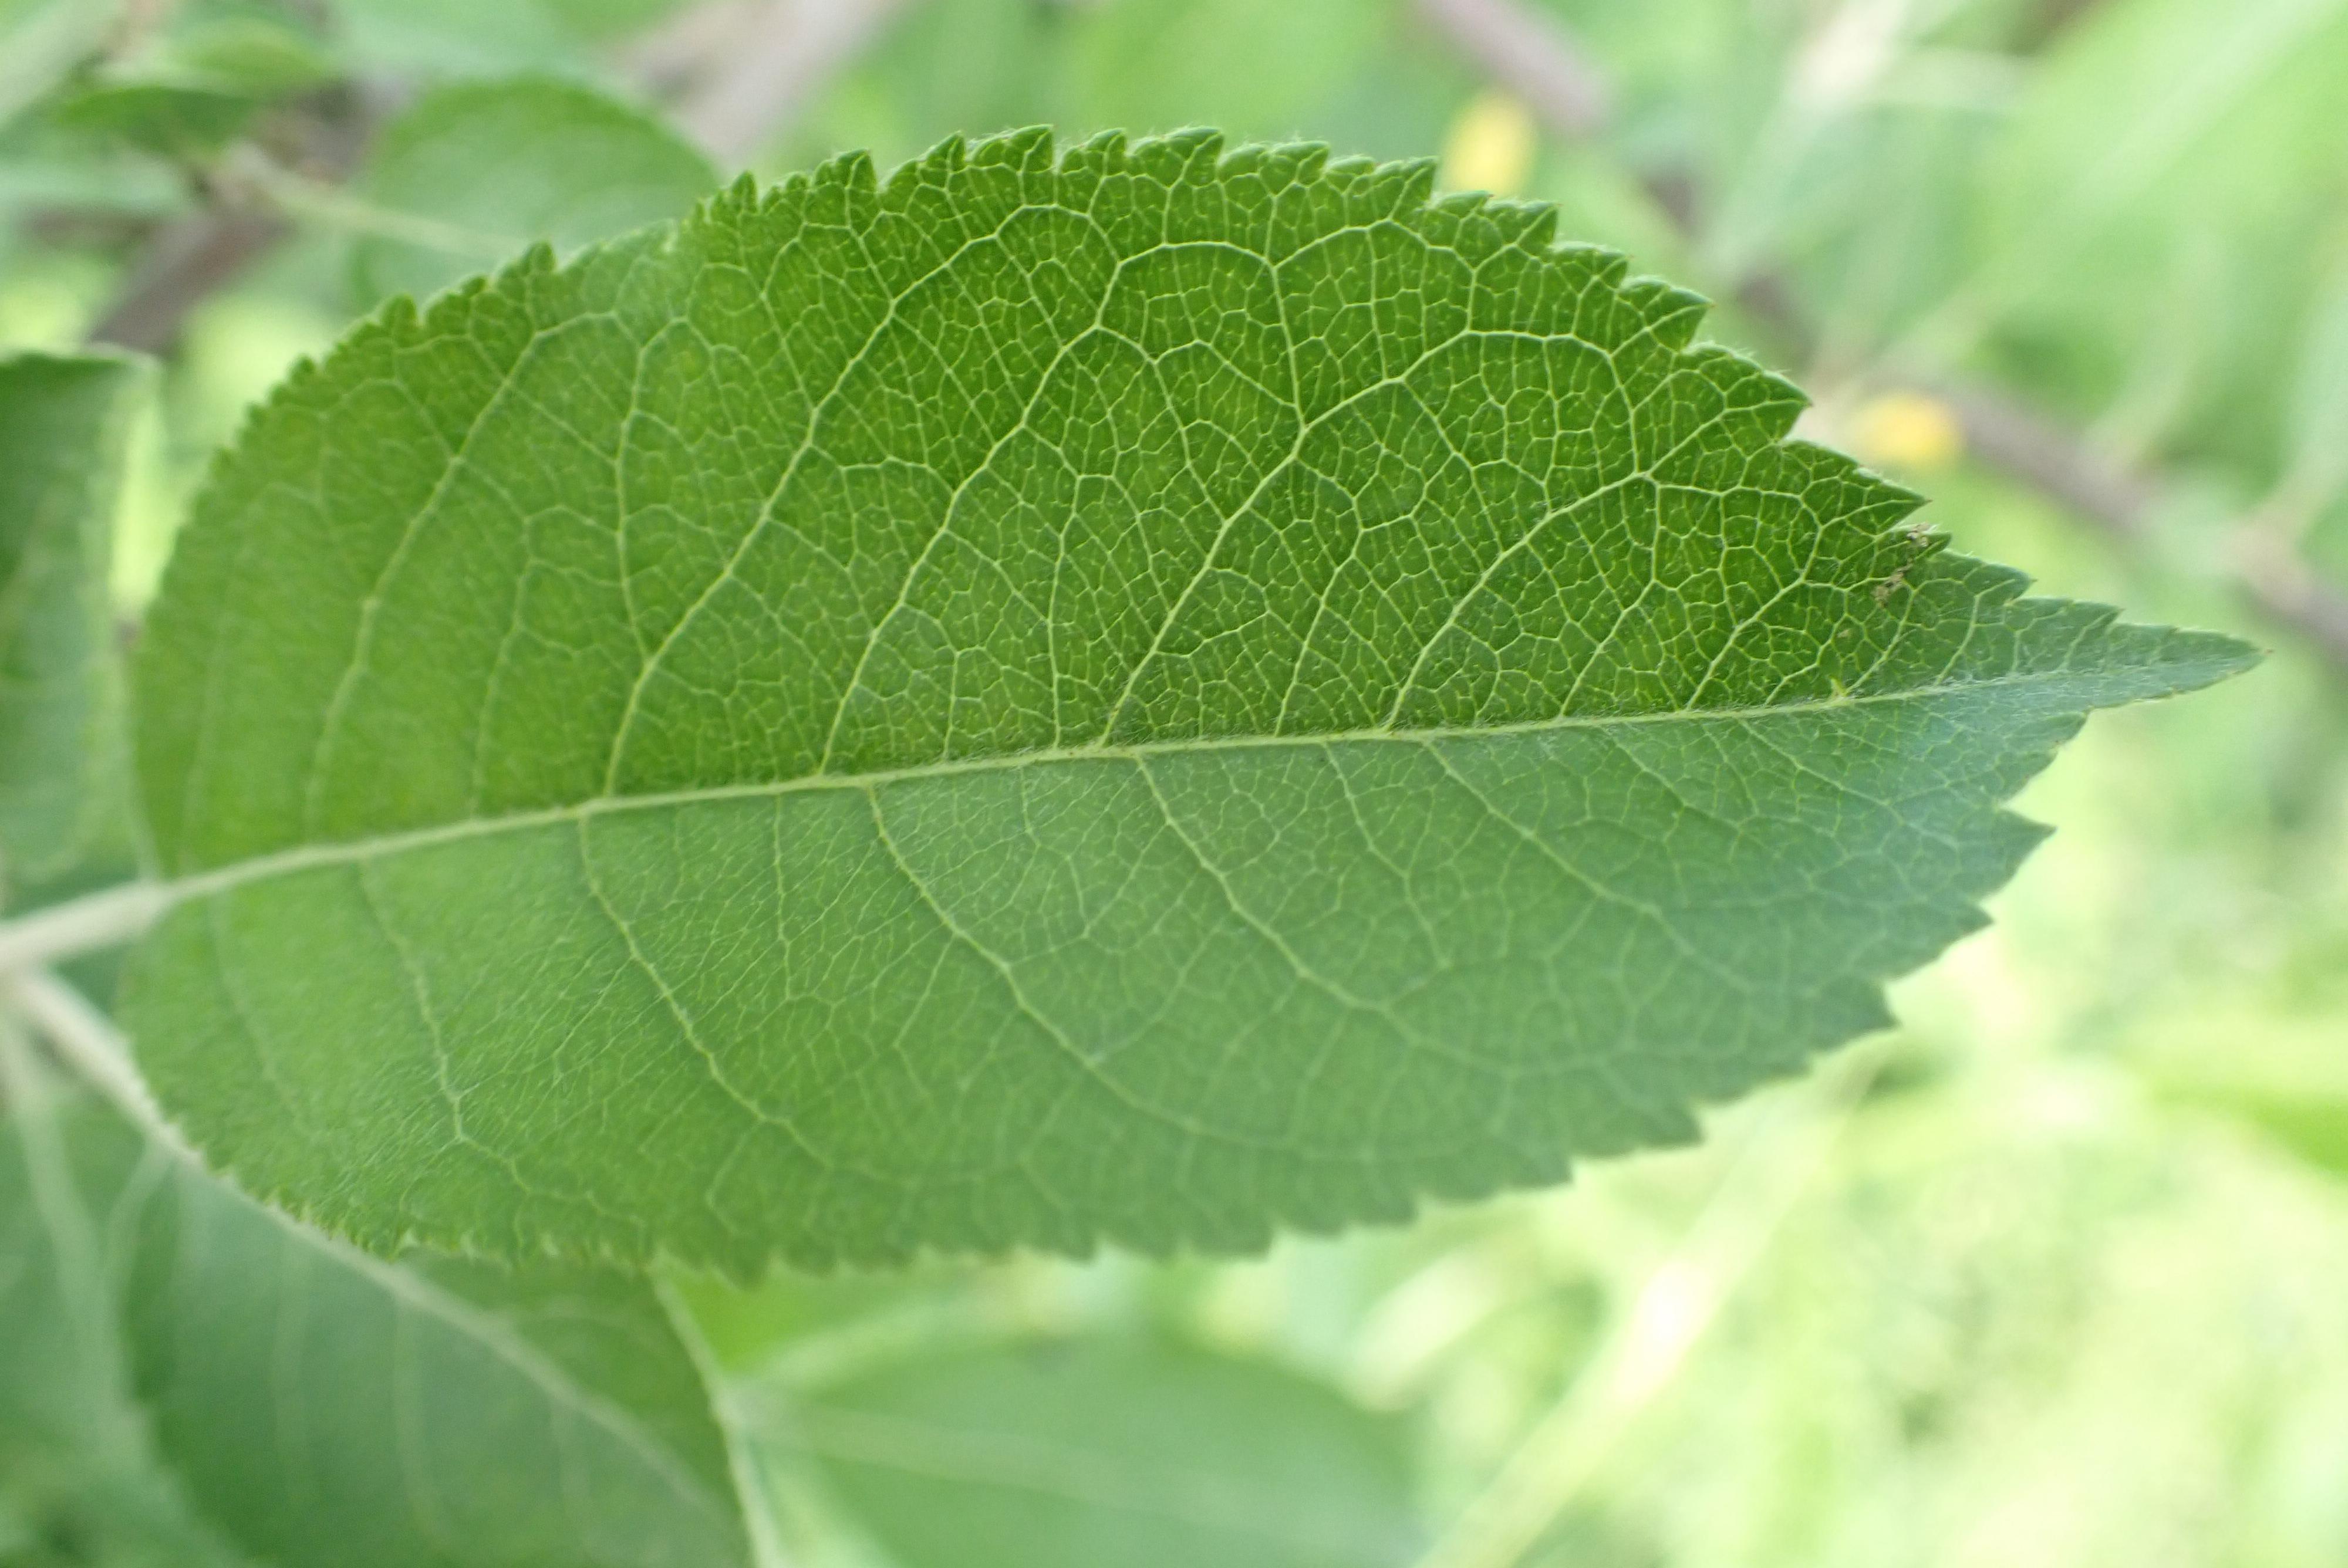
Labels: healthy